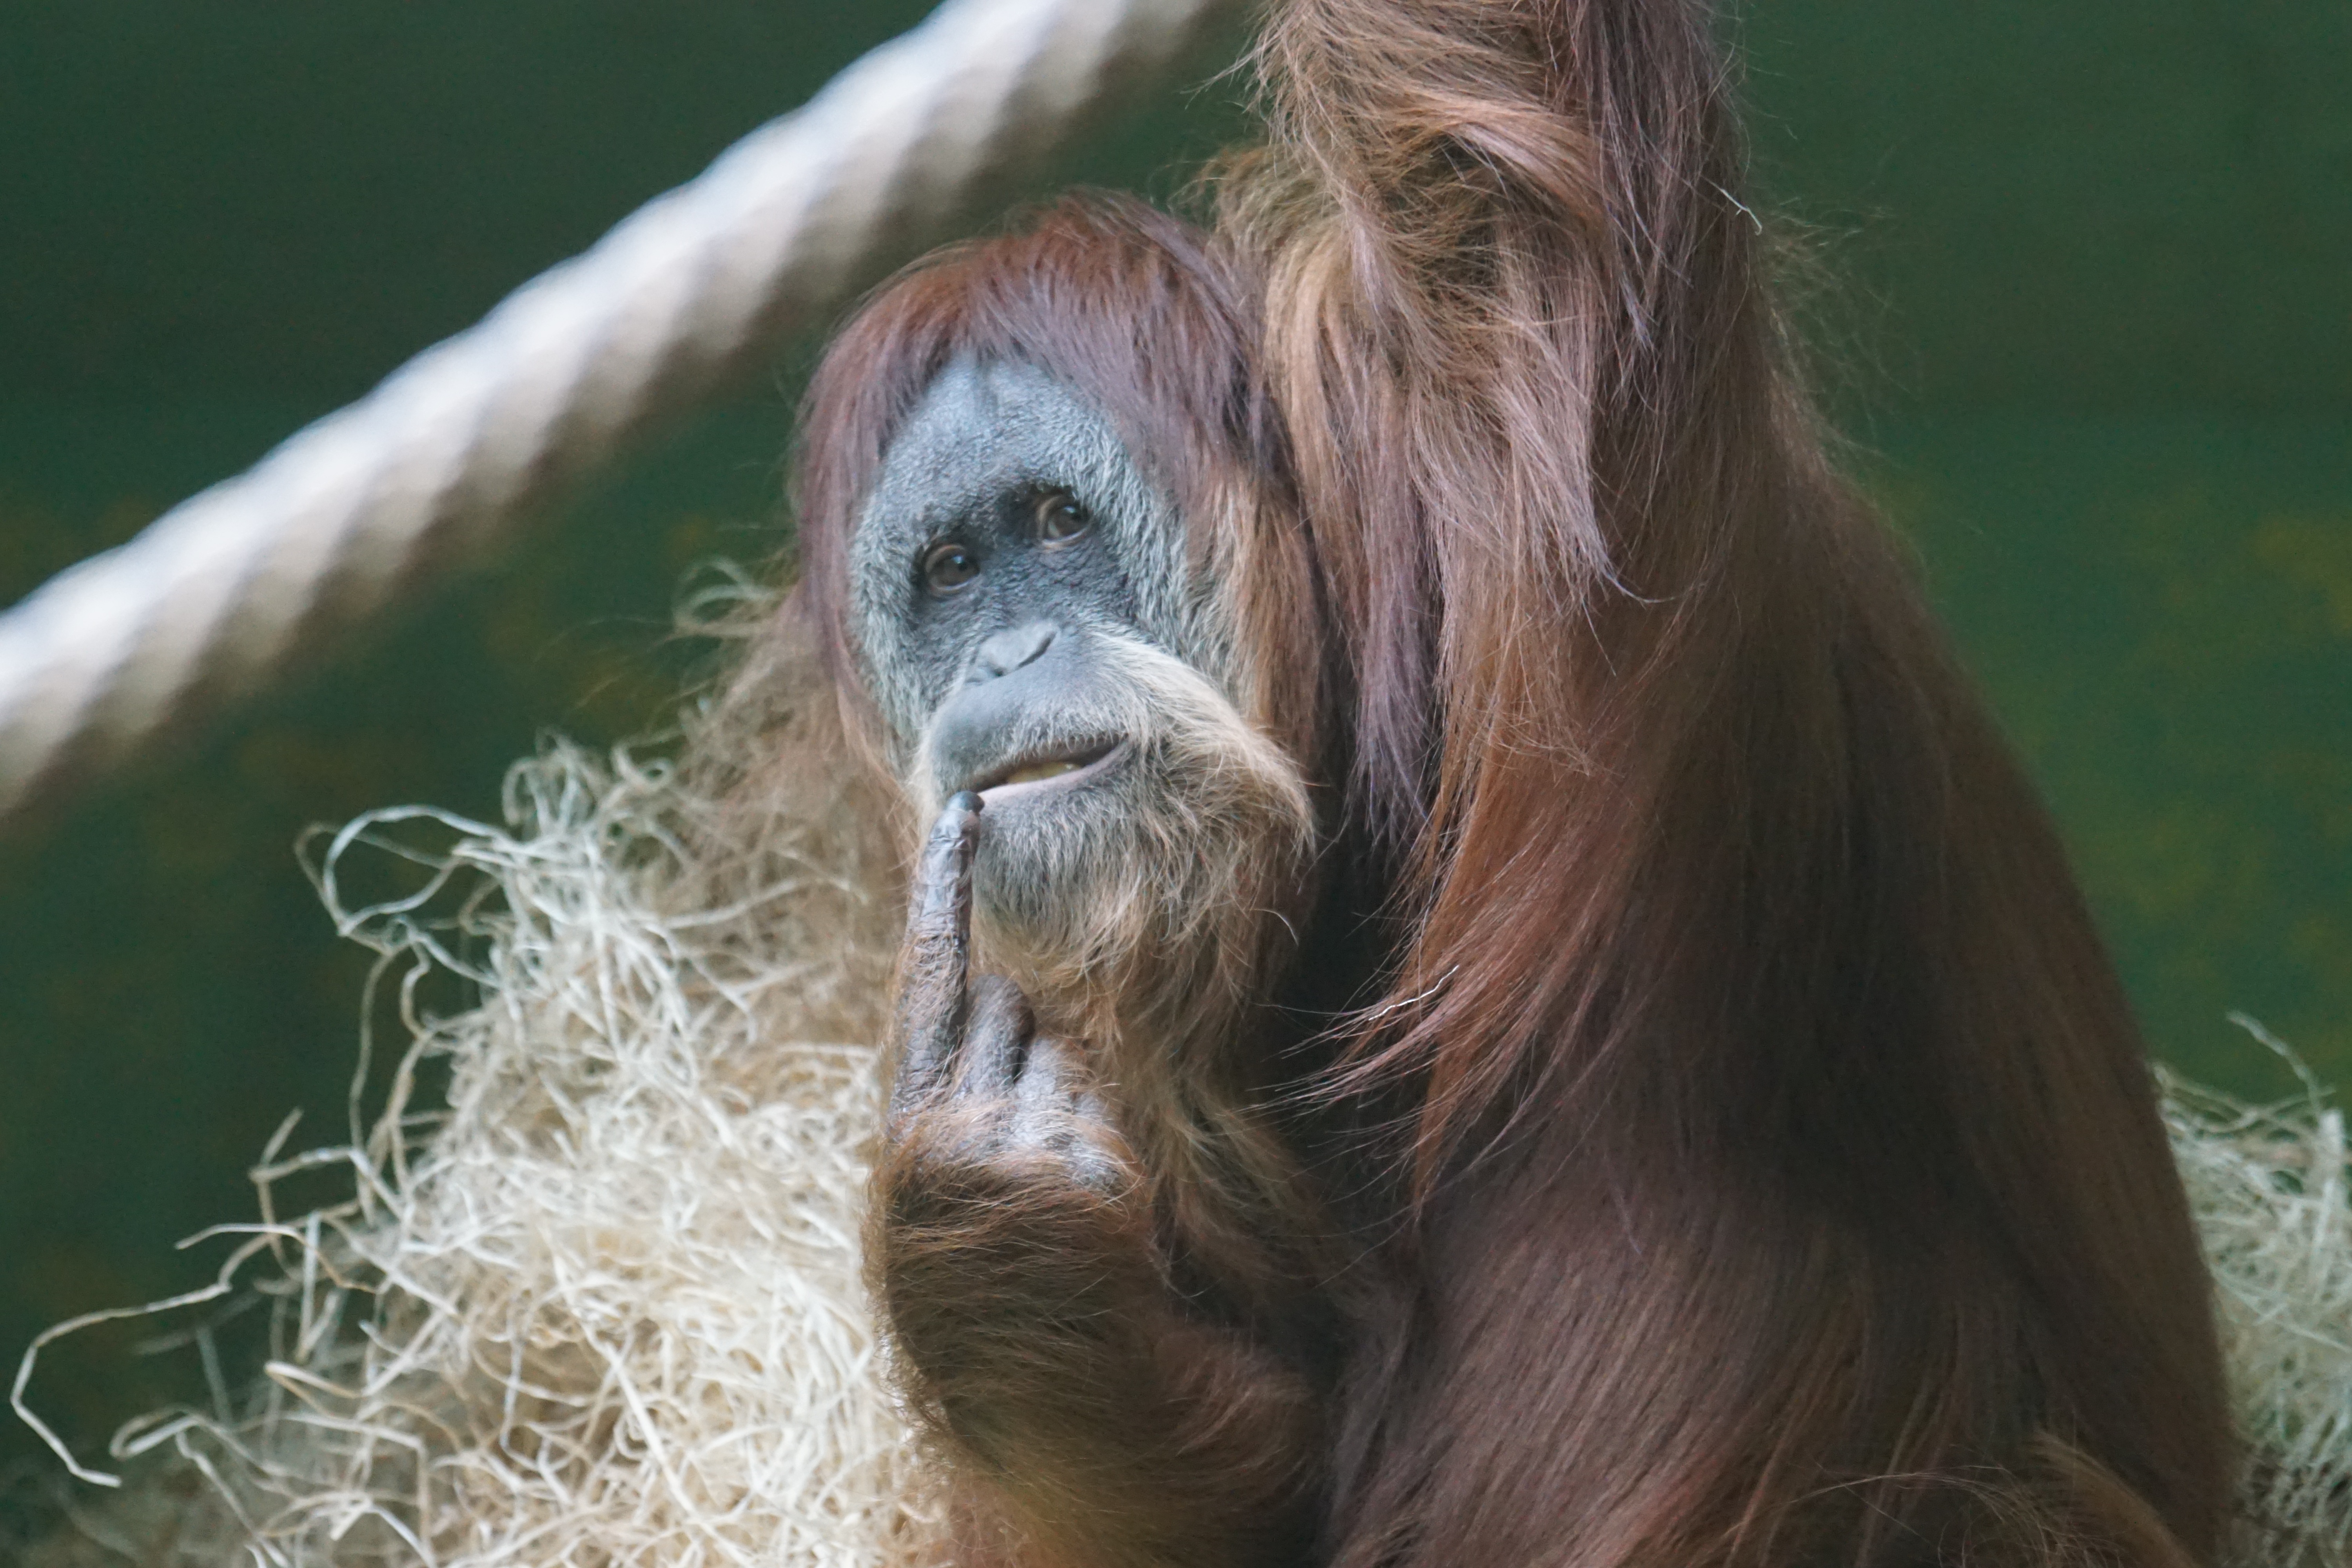
female, wildlife, thinking, zoo, mammal, mane, monkey, fauna, primate, chimpanzee, ape, orangutan, animals, vertebrate, animal world, orang utan, great ape, common chimpanzee